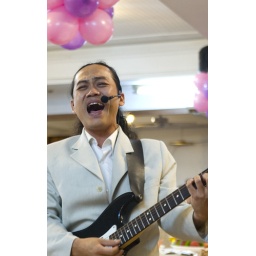
This guy rocked out...and was not the least bit embarassed by his cliche ponytail or his shiny white suit.